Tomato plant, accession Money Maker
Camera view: horizontal (90 deg, fisheye); turntable rotation: 30 degrees
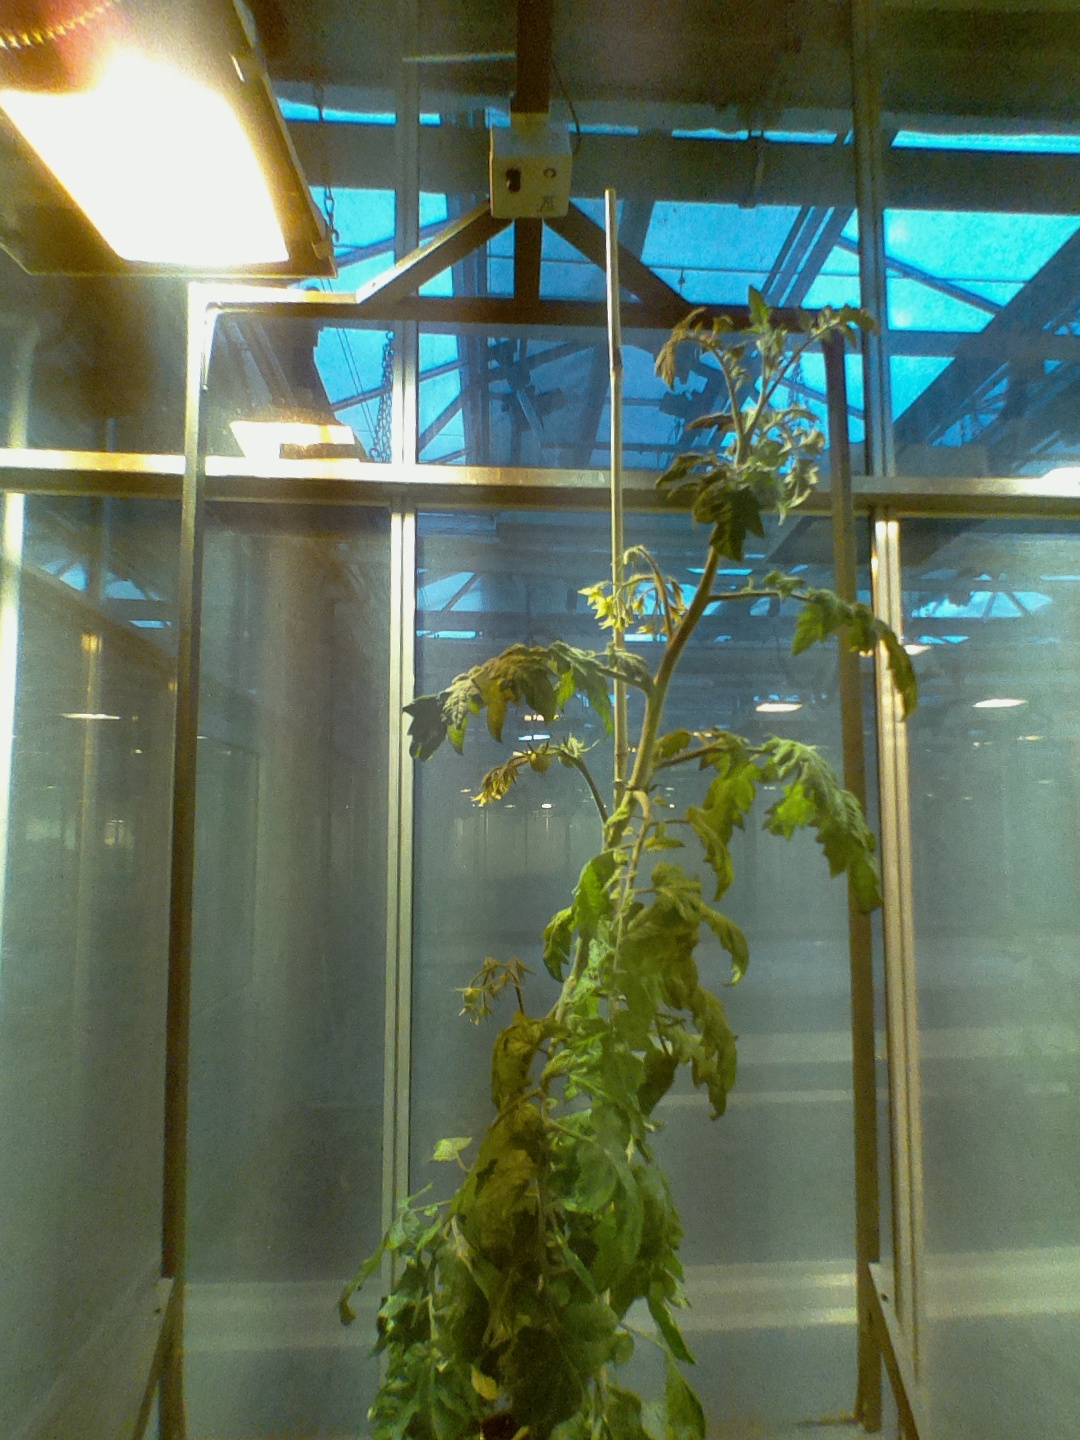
BBCH growth stage 71: 10%-20% of final fruit size